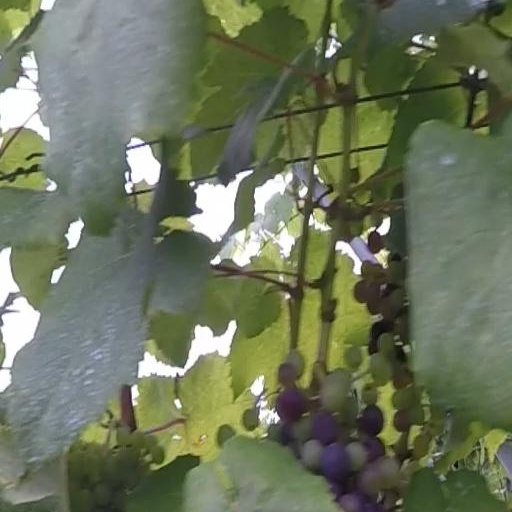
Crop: grape